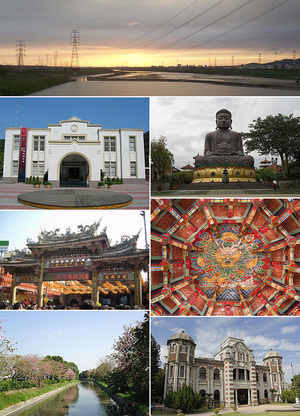
Le comté de Changhua est un comté de République de Chine. Sa capitale est la ville de Changhua.